Miranda Otto

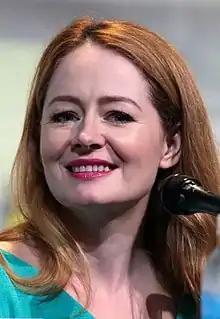
Otto at the 2016 San Diego Comic-Con

Miranda Otto (born 16 December 1967) is an Australian actress. She is the daughter of actors Barry and Lindsay Otto and the paternal half-sister of actress Gracie Otto. Otto began her acting career in 1986 at age 18 and appeared in a variety of independent and major studio films in Australia. She made her major film debut in "Emma's War" in 1987 in which she played a teenager who moves to Australia's bush country during World War II.